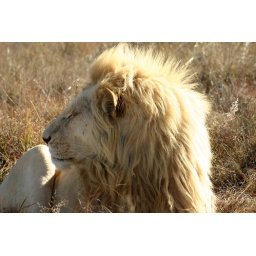
The sleepy lion was not the least bit interested in eating me.